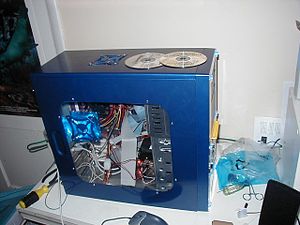
Casemodding
Et X-Dreamer II computerkabinet med LED-blæsere, et vindue og en computer indvendig.
Casemodding er et udtryk som bruges om modificering af et computerkabinet, således at den afviger fra standard.